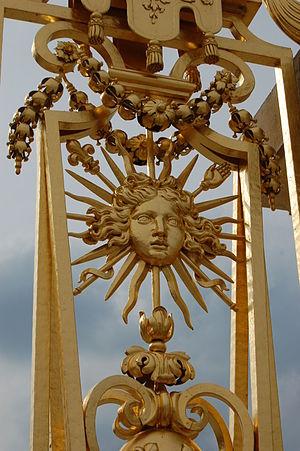
Grille royale du château de Versailles
La grille royale du château de Versailles sépare la cour d'Honneur de la cour Royale du château de Versailles. Celle-ci est également située entre le pavillon Dufour, construit sous Louis XVIII et qui est utilisé actuellement pour accueillir les visiteurs du château et l'aile Gabriel, dont la construction débuta en 1772, mais qui ne fut terminée qu'en 1985.